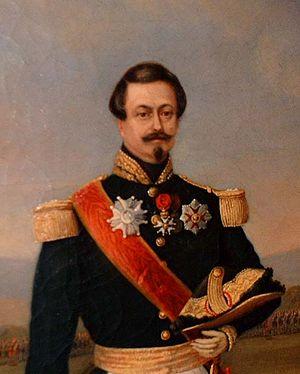
Auto-portrait du général Émile Perrodon.
Neyron est une commune française de 2 467 habitants au dernier recensement de 2017, située dans le département de l'Ain en région Auvergne-Rhône-Alpes, à environ 11 km de Lyon. Elle appartient à la région naturelle de la Côtière et elle fait partie de l'unité urbaine de Lyon.
Émile Perrodon, né Octave Claude Émile Perrodon le 16 juillet 1794 à Neyron et mort le 14 mai 1872 à Paris, est un général de division français et un peintre amateur.